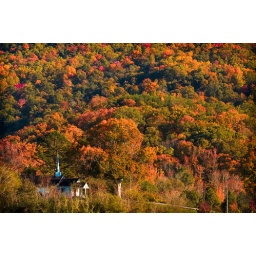
A nice white church on the side of the mountain in fall.